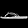
Label: Sandal